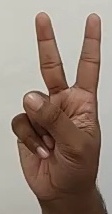
ASL sign: 2